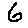
Label: 6